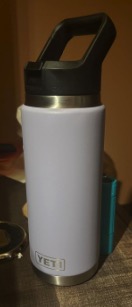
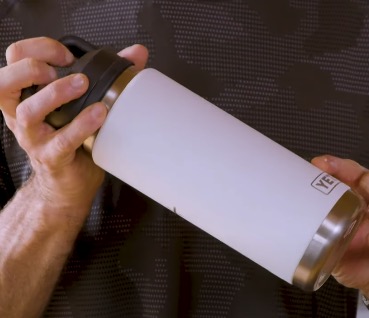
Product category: misc
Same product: yes